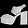
Label: Sandal